Altus Air Force Base

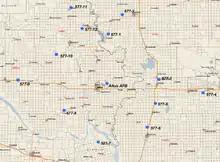
SM-65F Atlas Missile silos

The post Cold War environment brought many changes to Altus AFB. On 1 June 1992, the Air Force reorganized and the Military Airlift Command (MAC) disestablished. In its place the new Air Mobility Command (AMC) was activated, which placed MAC's strategic and tactical airlift aircraft and SAC's aerial refueling aircraft under a single command. Second, the 443d Airlift Wing and the 340th Air Refueling Wing were inactivated, with the latter's aircraft transferred to the 19th Air Refueling Wing at Robins AFB, Georgia.